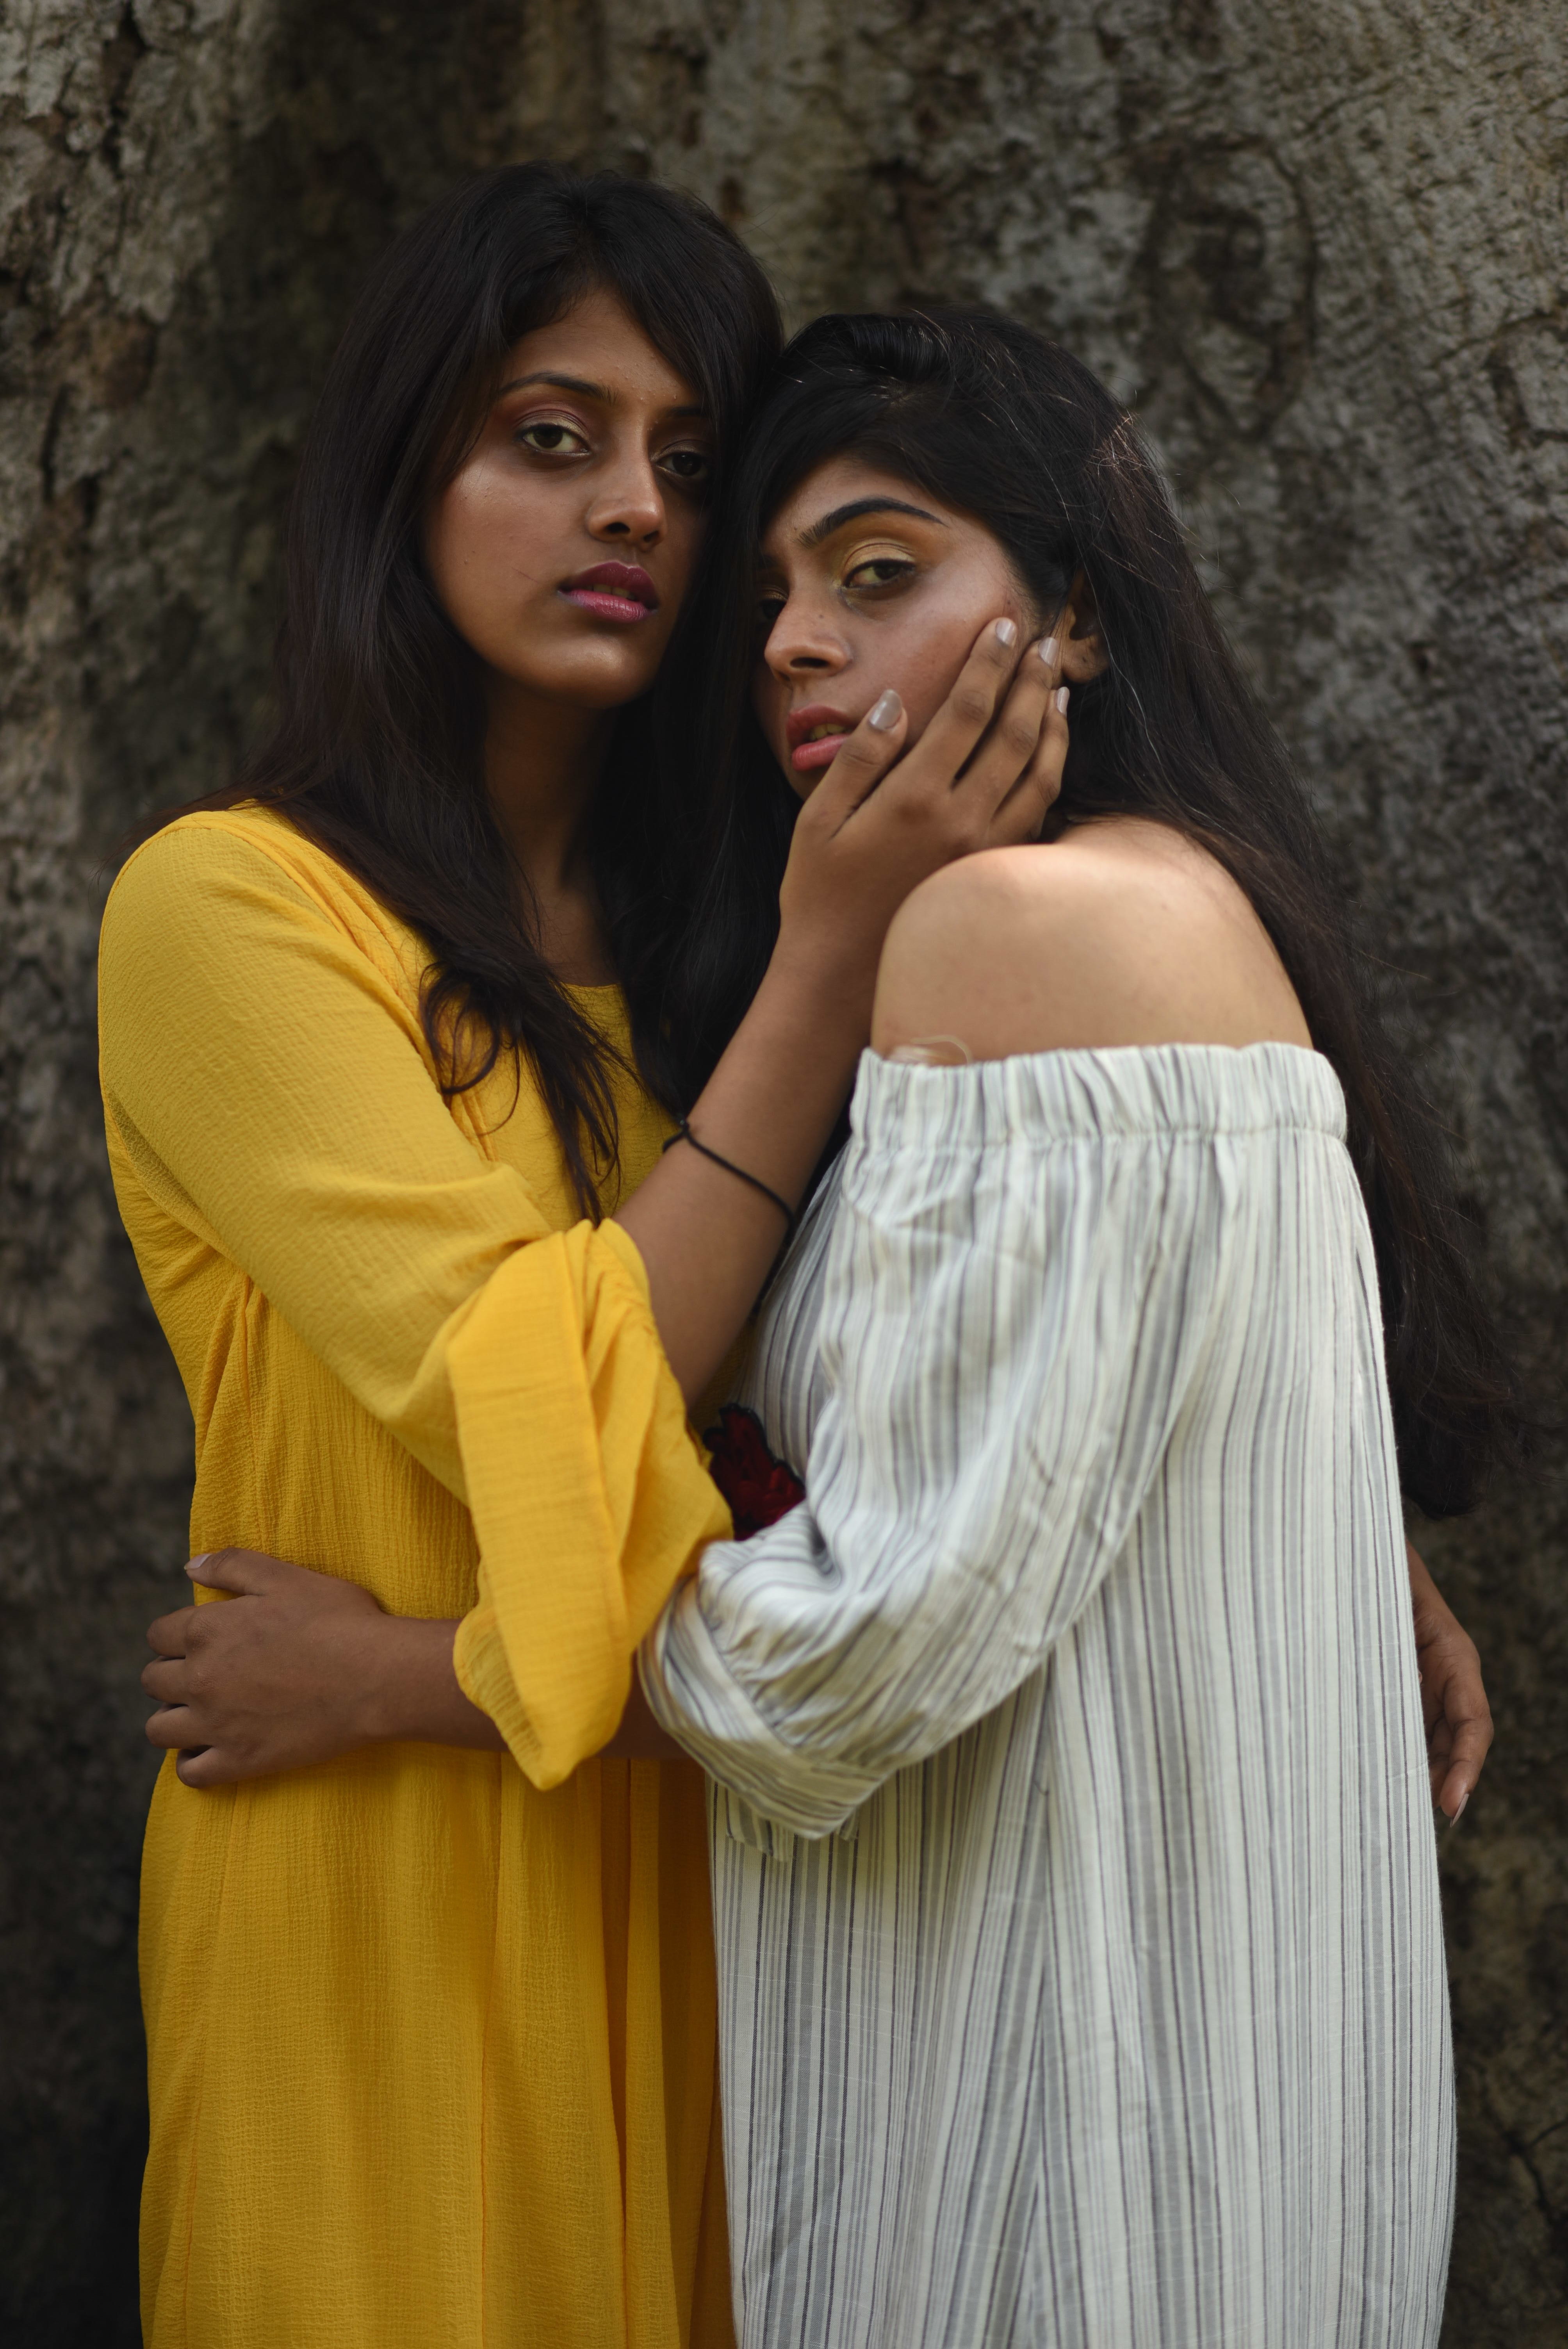
yellow, lady, beauty, photo shoot, girl, photography, abdomen, fun, trunk, smile, friendship